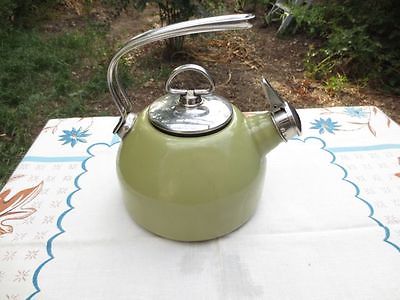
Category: kettle